Bassett-Lowke

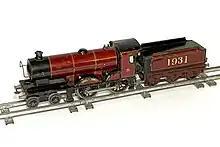
Tinplate 0 gauge clockwork locomotive Duke of York, 2023

Bassett-Lowke's decline, starting in the late 1950s, can be blamed on at least two factors: people would browse the firm's free catalogue and buy similar or nearly identical items elsewhere at lower price; and the interest in technical toys declined in the late 1950s and even more in the 1960s. Bassett-Lowke's fall was mirrored by its U.S. counterparts, the A. C. Gilbert Company and Lionel Corporation. In 1964, the company ceased retail sales and sold its shops, including one at High Holborn in London, to Beatties. Bassett-Lowke went out of business in 1965.